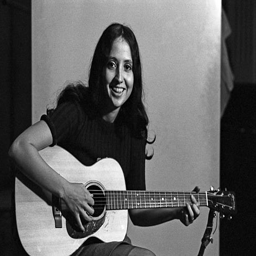
blues artist poses for a portrait with a guitar during a recording session at the studios .